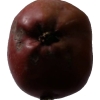
Label: Apple 18